Balinese cuisine

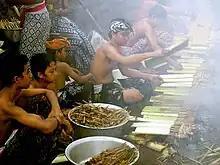
Balinese preparing pork satay for communal religious ceremony

Balinese foods include lawar (chopped coconut, garlic, chili pepper, with pork or chicken meat and blood), Bebek betutu (duck stuffed with spices, wrapped in banana leaves and coconut husks cooked in a pit of embers), Balinese sate known as "sate lilit" made from spiced mince pressed onto skewers which are often lemongrass sticks, Babi guling also known as "cel eng guling" (a spit-roasted pig stuffed with chili peppers, turmeric, garlic, and ginger).